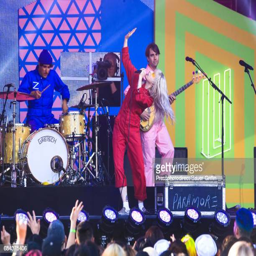
artist of the music band is seen